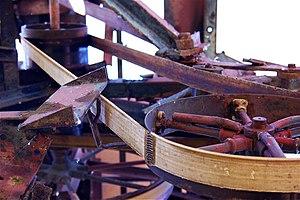
Euréka est une sculpture réalisée par Jean Tinguely. Elle a été achevée en 1964 pour l'Exposition nationale suisse de 1964 de Lausanne. C'est une sculpture-machine de 8 mètres de hauteur construites à partir de matériaux de récupération, principalement des métaux. Elle se trouve en 2016 dans le parc Zürichhorn à Zurich où elle a été placée après l'exposition.